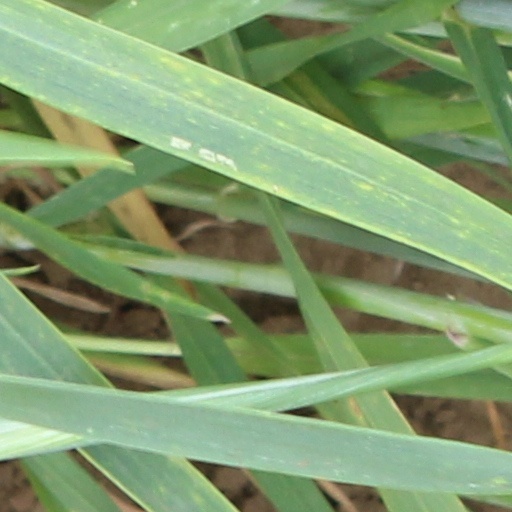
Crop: wheat